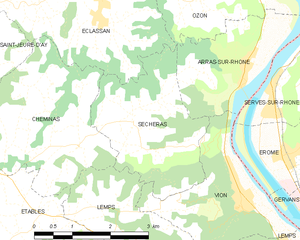
Carte des communes françaises: Sécheras